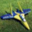
Label: airplane